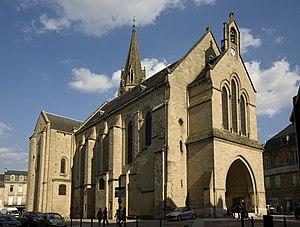
La collégiale Saint-Martin de Brive est une collégiale située à Brive-la-Gaillarde en Corrèze, place Charles de Gaulle. Elle est classée au titre des monuments historiques en 1862.